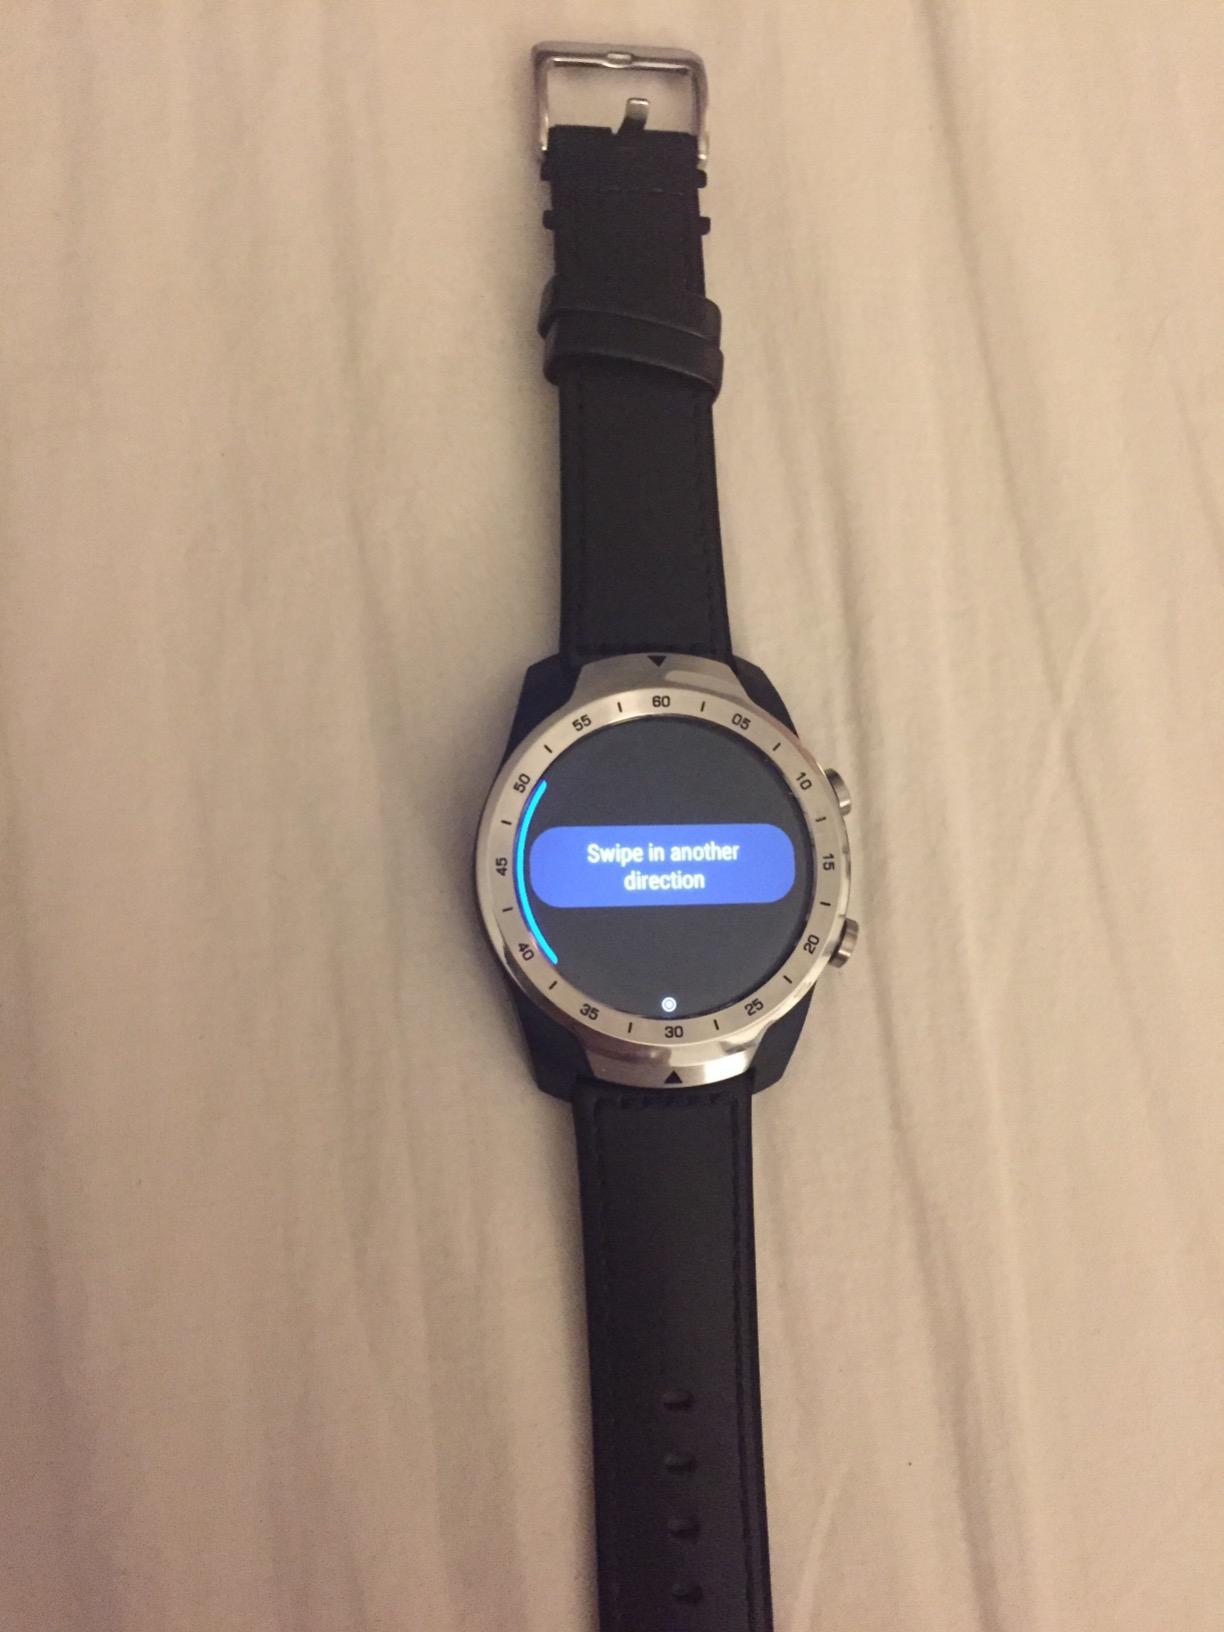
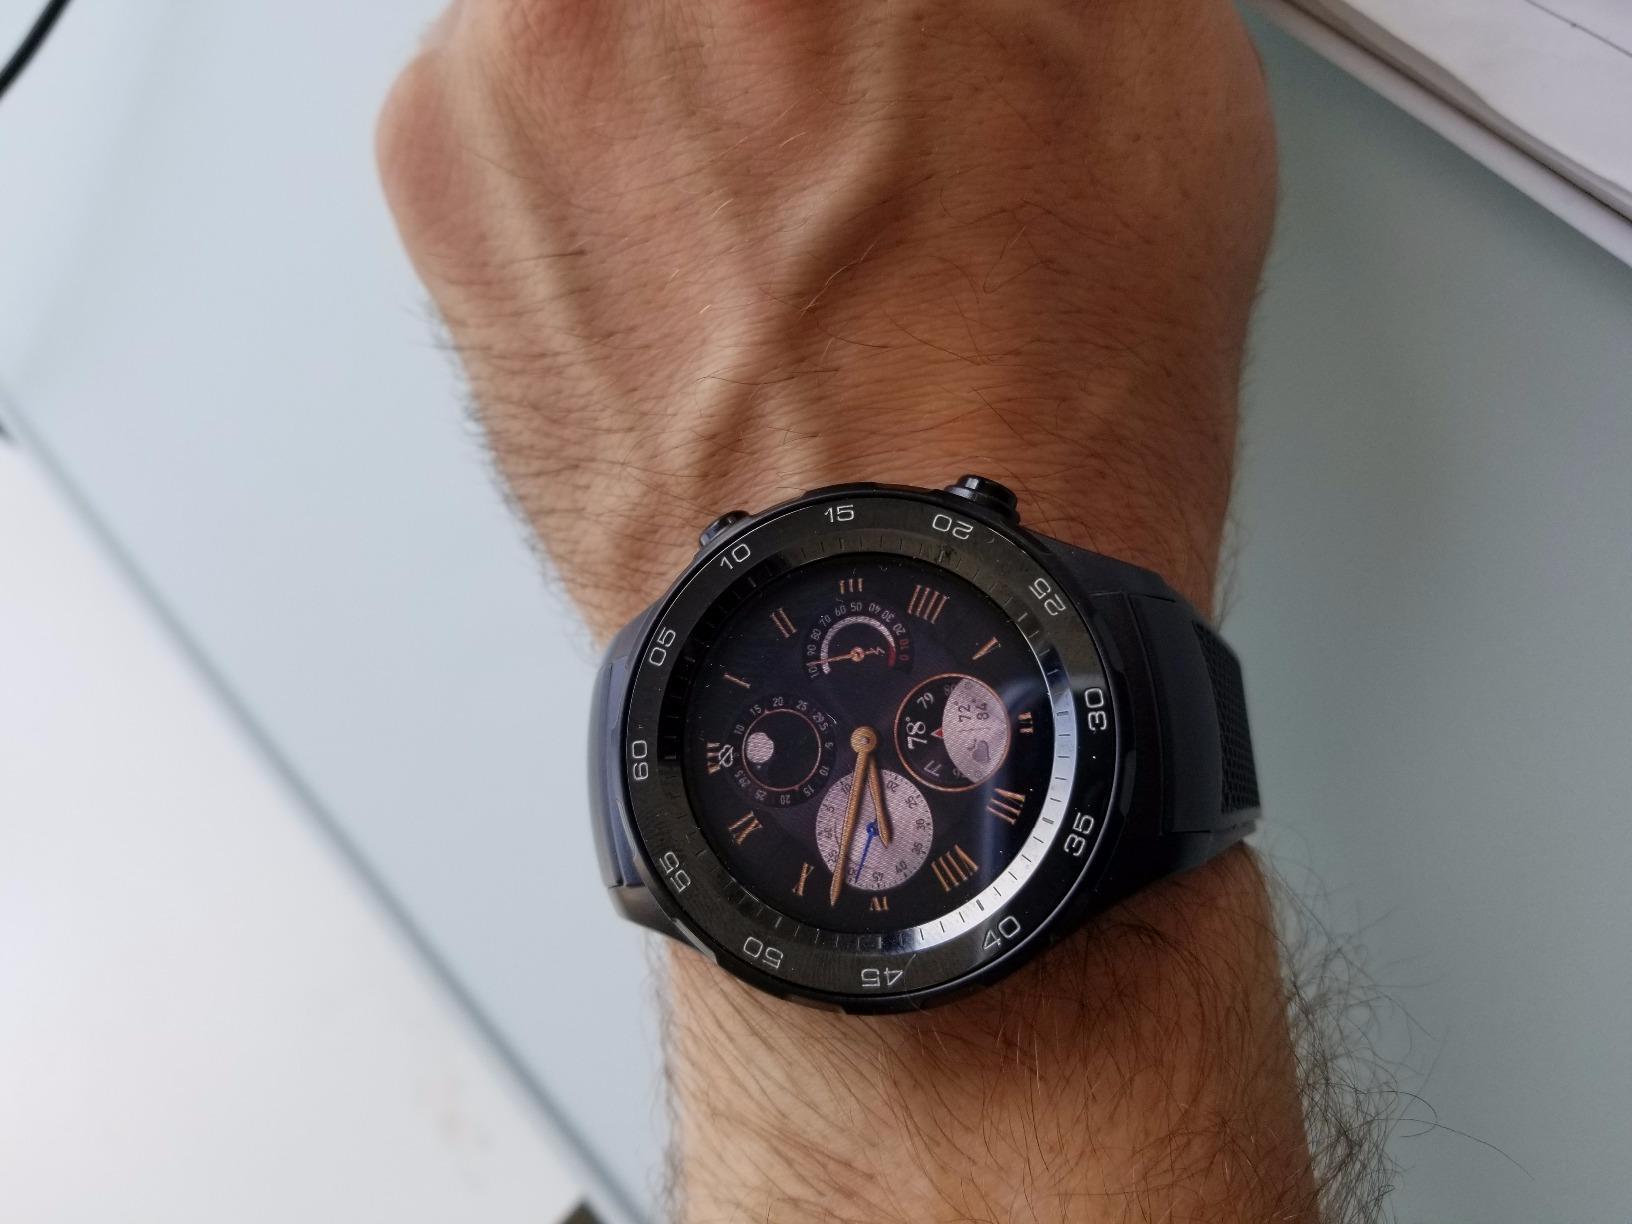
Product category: smartwatch
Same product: no